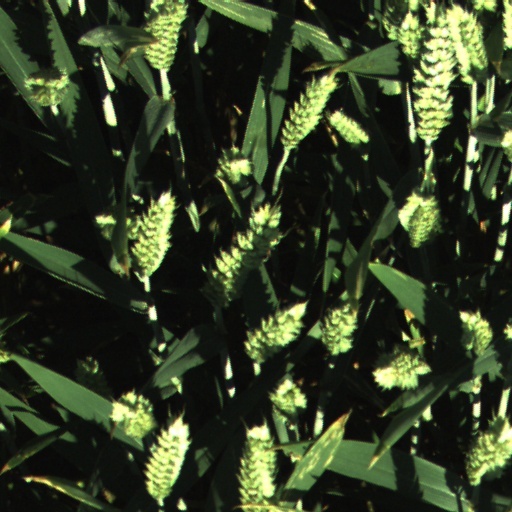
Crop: wheat